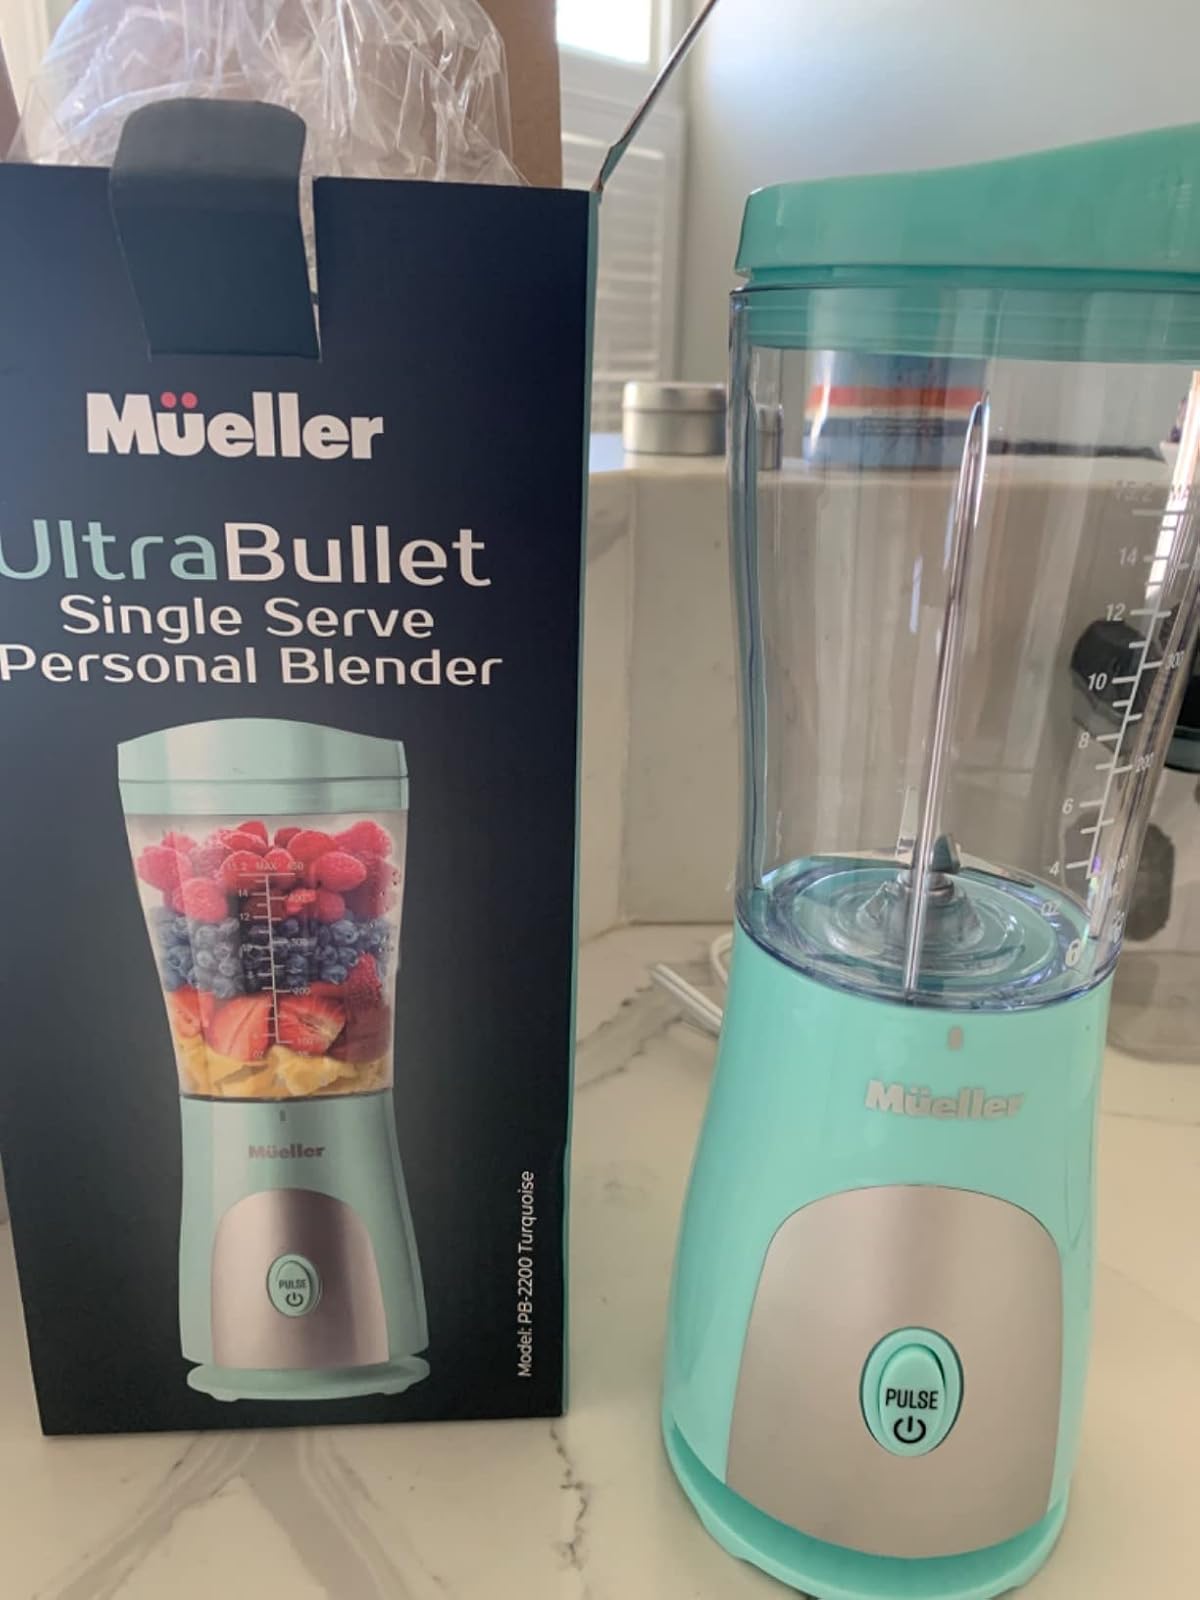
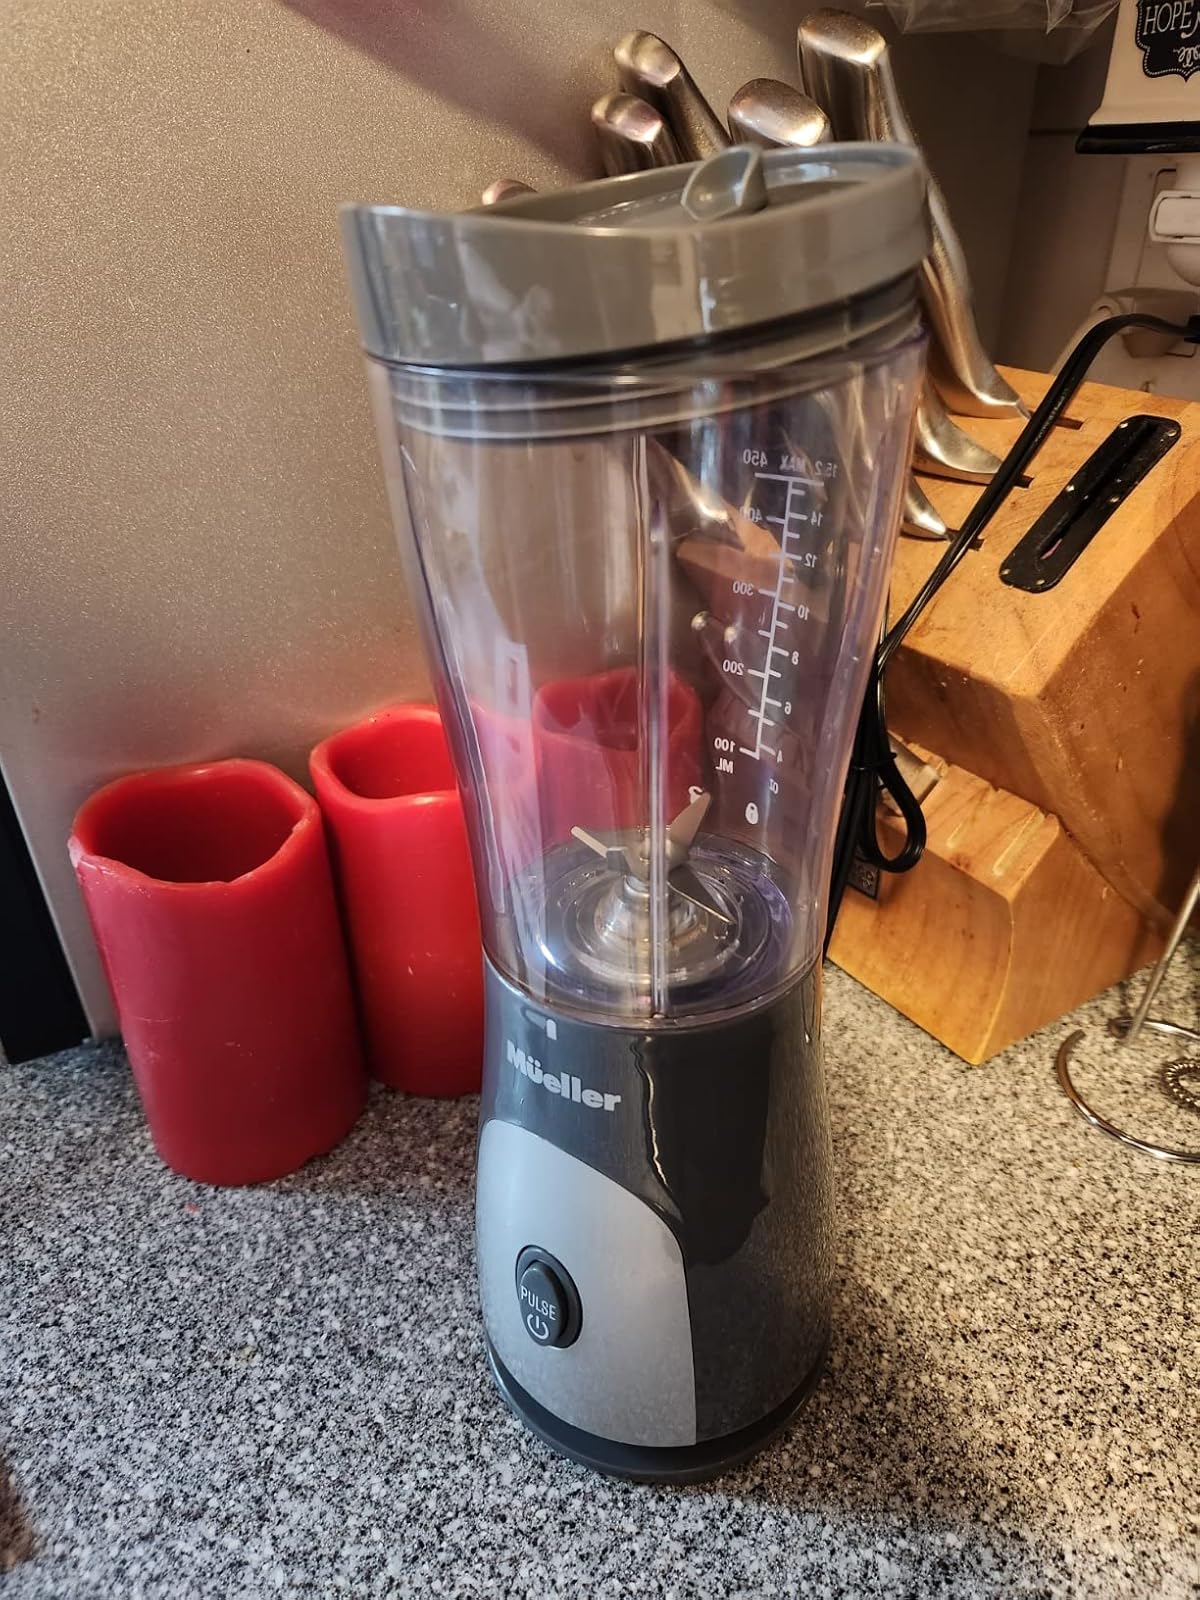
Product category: items_blender
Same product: no